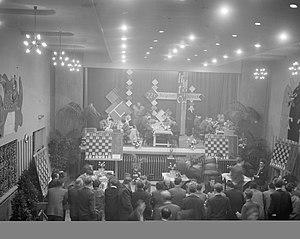
Le tournoi de Wijk aan Zee ou tournoi Tata Steel, créé en 1938, est un tournoi d'échecs qui se déroule dans la station balnéaire de Wijk aan Zee aux Pays-Bas. Ce tournoi a lieu tous les ans, habituellement en janvier.